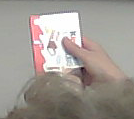
Product: kinder_chocolate